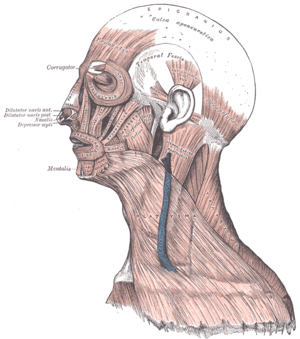
Anatomiske muskeltermer
Illustration af musklerne i hoved, ansigt og nakke.
Brugen af anatomiske muskeltermer har til formål at synliggøre og klassificere muskelgrupperne i forhold til hinanden og deres individuelle funktioner. Udover selve navngivningen af de enkelte muskler, hører der flere elementer til klassifikationen af de anatomiske muskeltermer, blandt andet kroppens placering/drejning eller fra hvilken side man ser musklen.